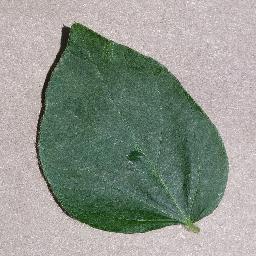
Label: Soybean___healthy